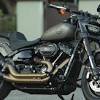
Vehicle type: Motorcycles